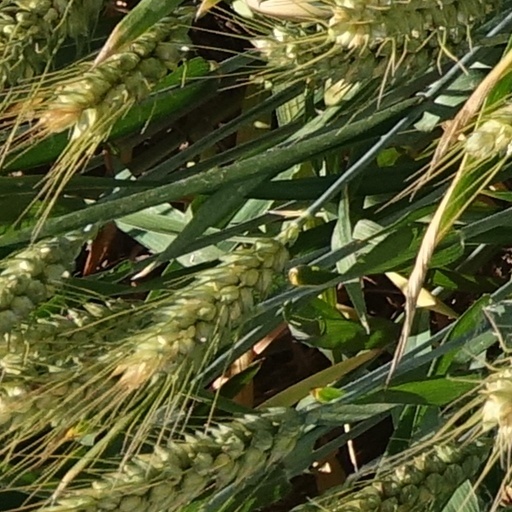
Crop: wheat